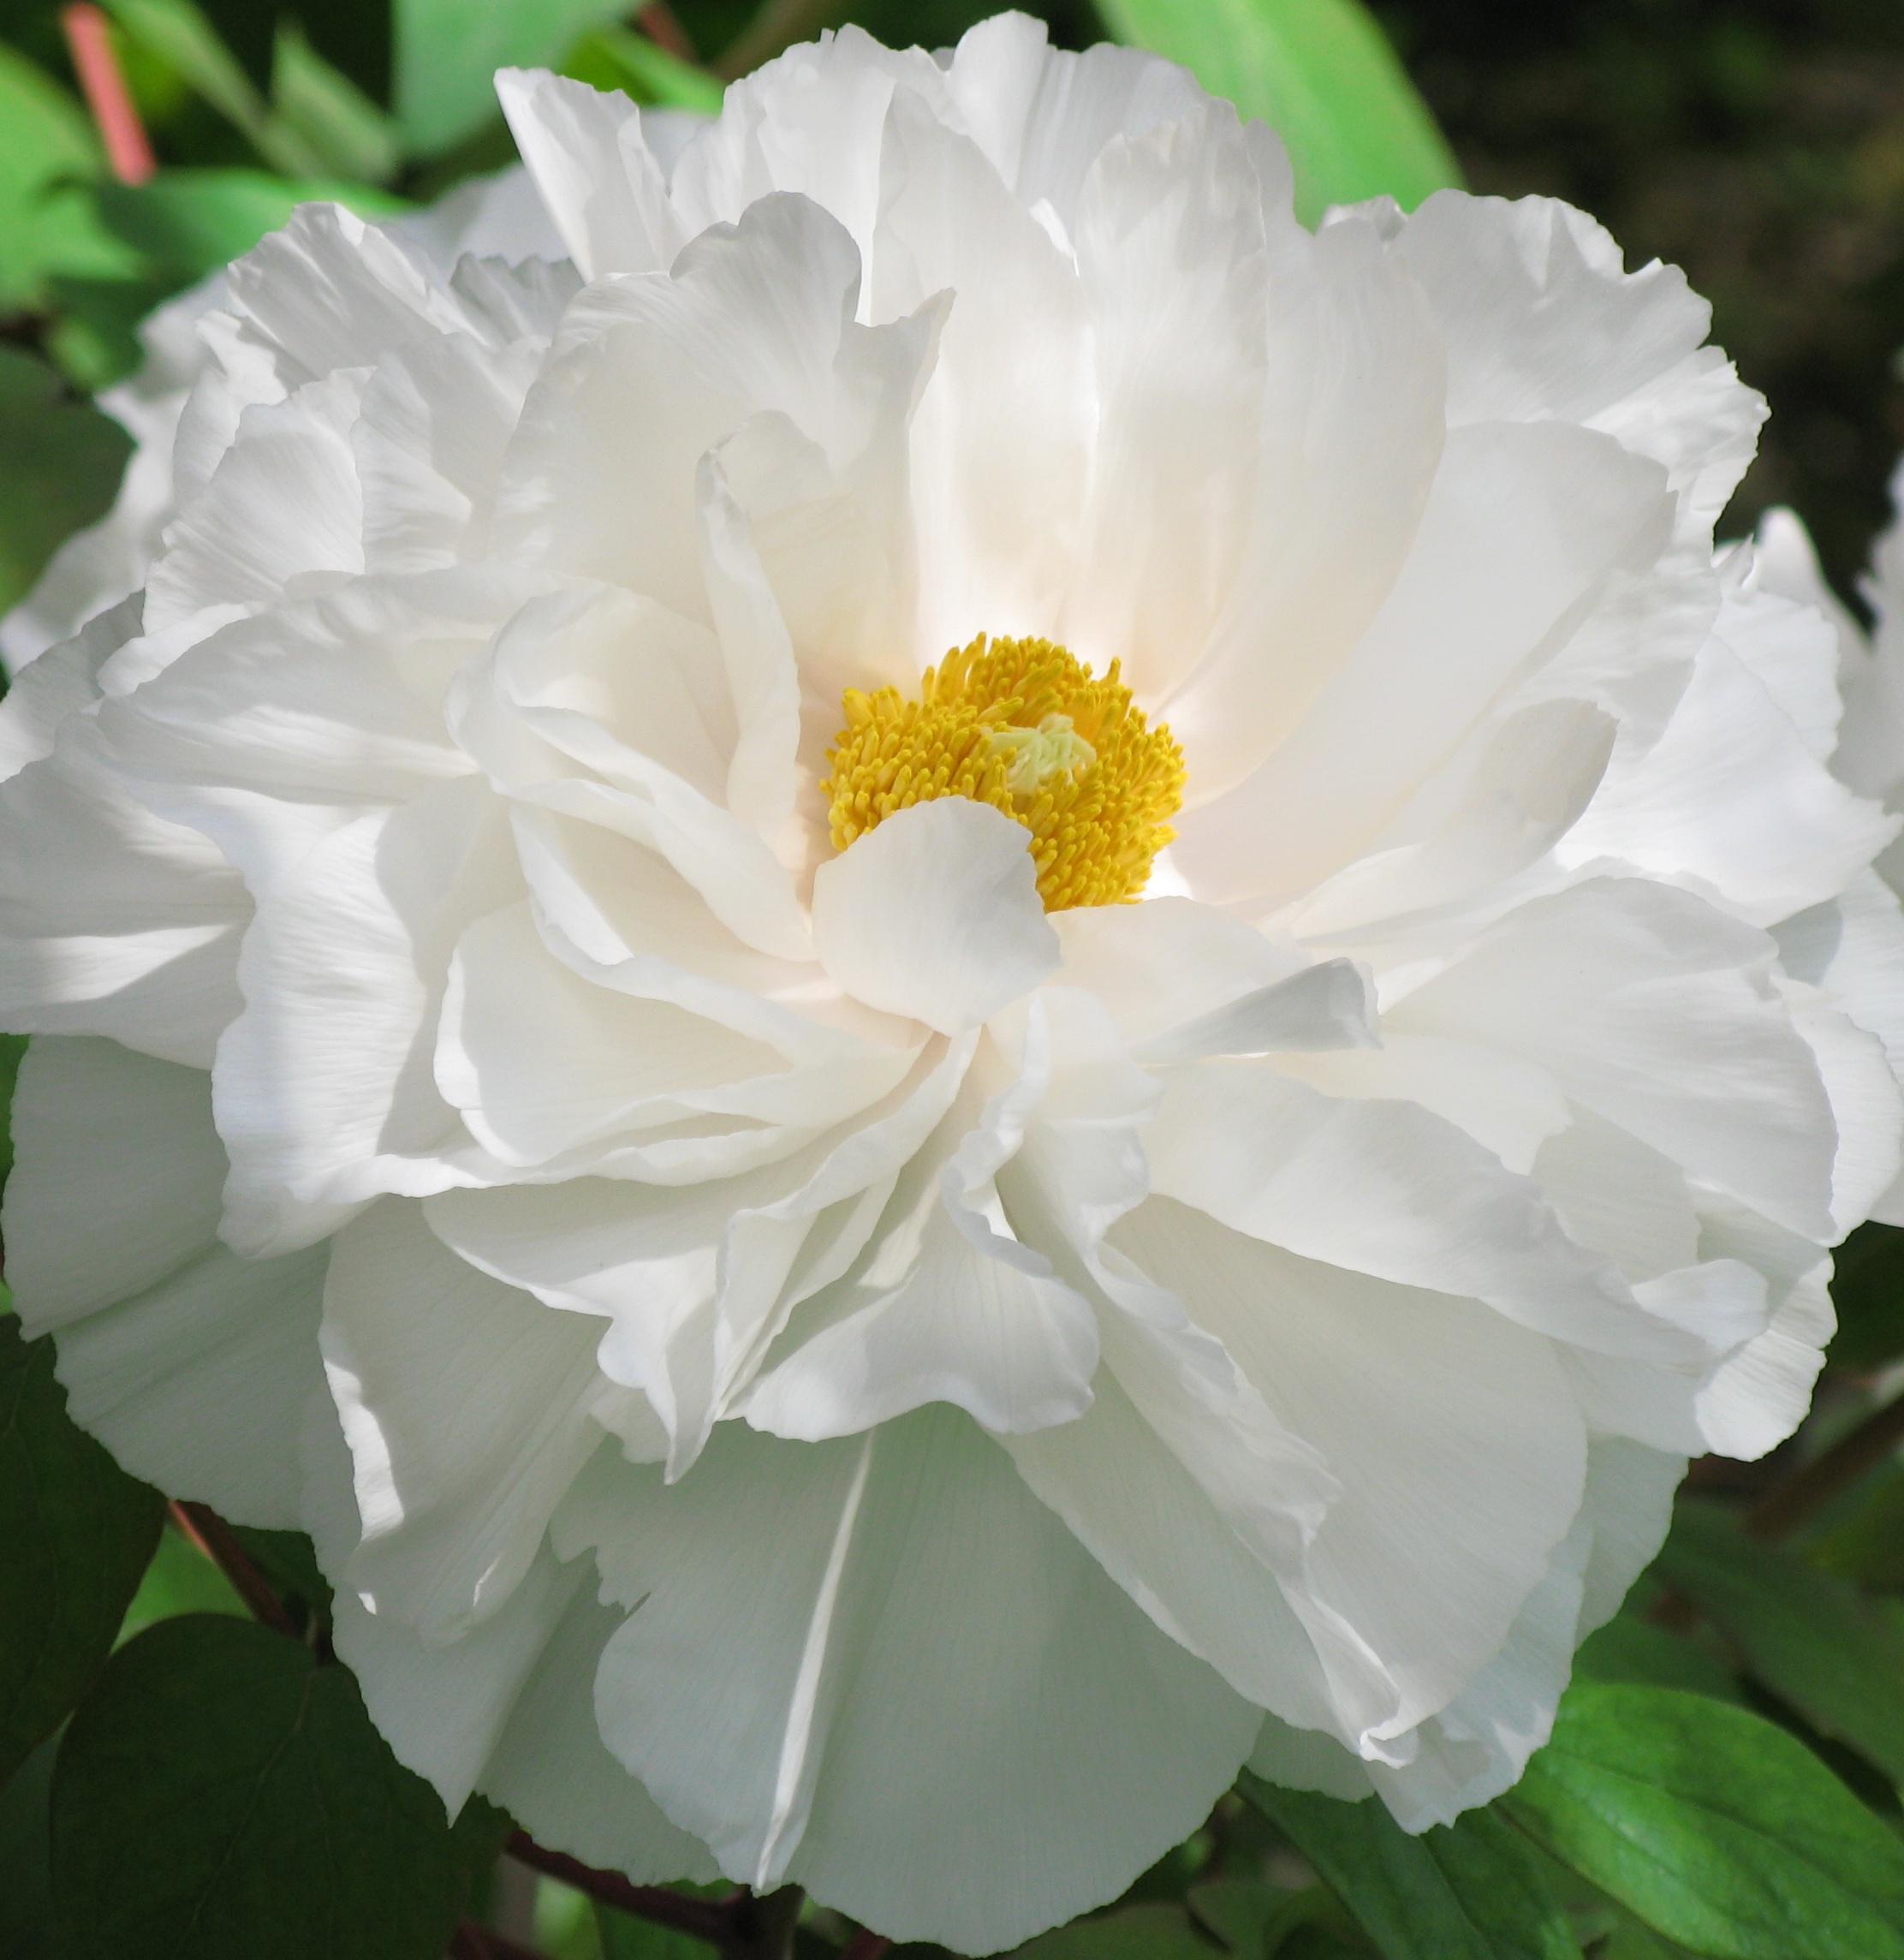
plant, flower, petal, high, hires, hi, res, peony, paeonia, suffruticosa, g7, flowering plant, city car, land plant